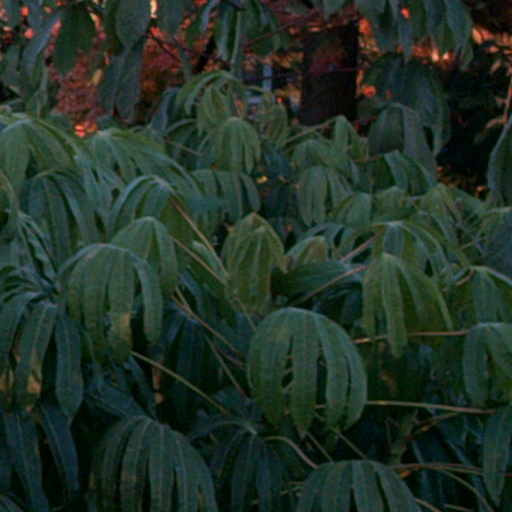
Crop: cassava